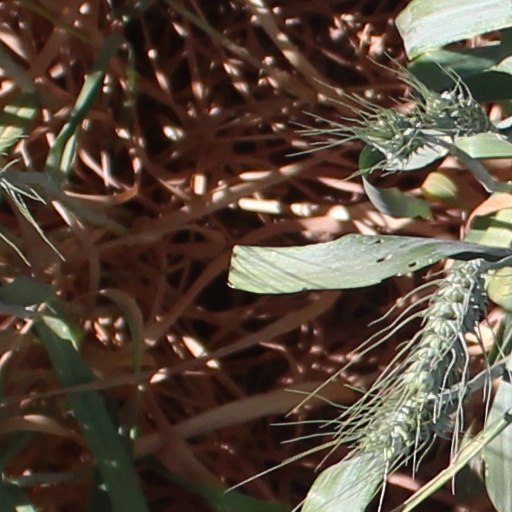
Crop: wheat